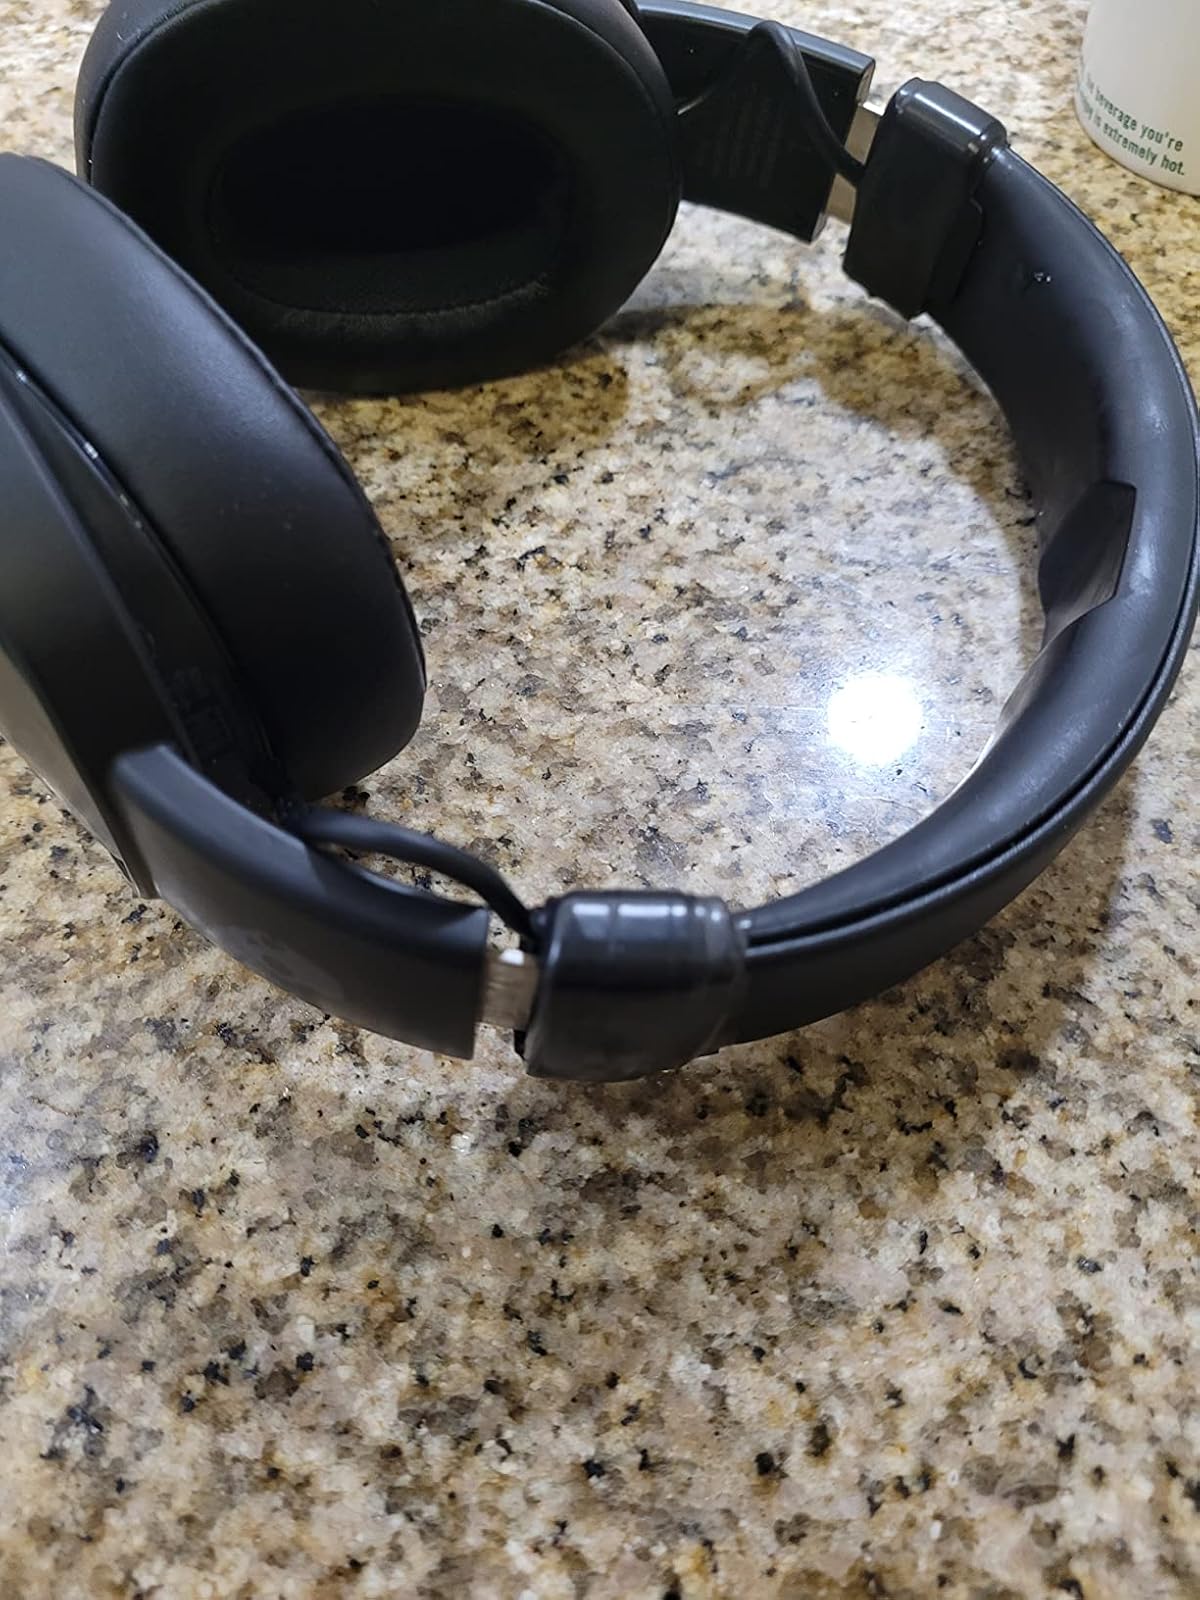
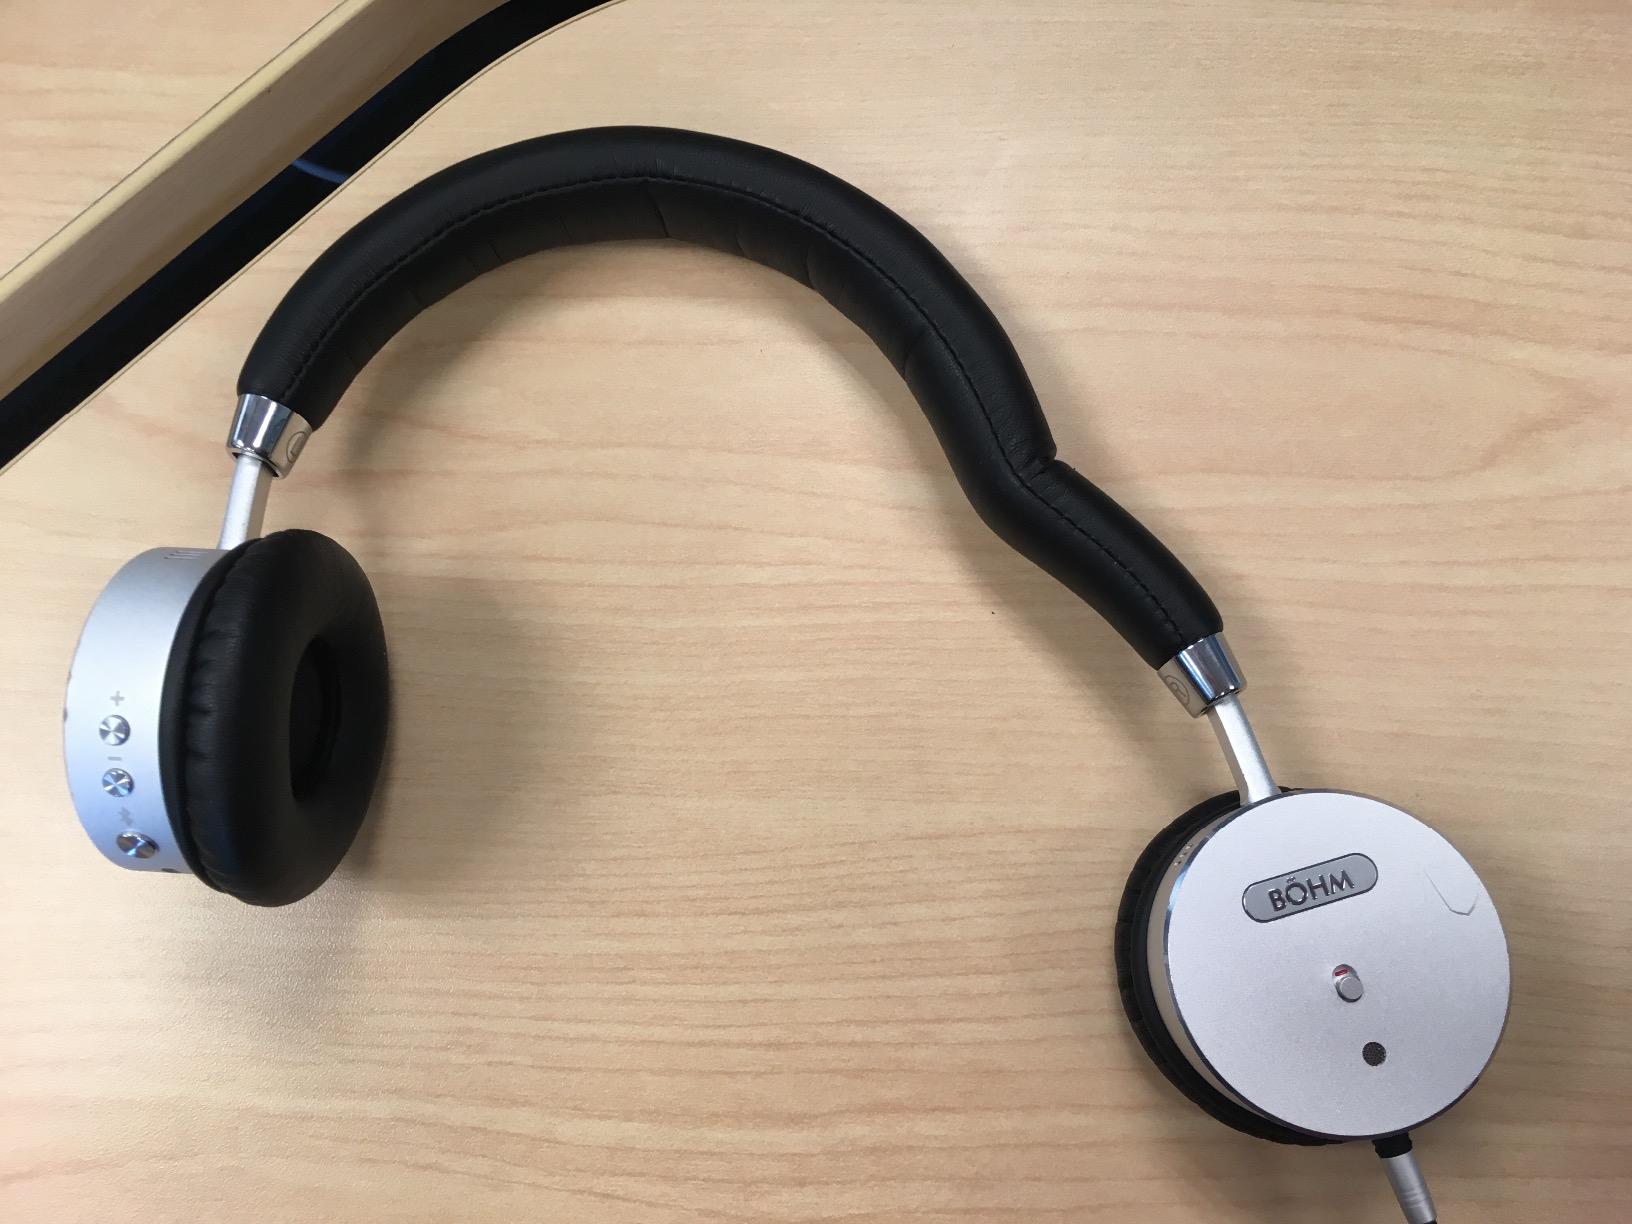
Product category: headphones
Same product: no